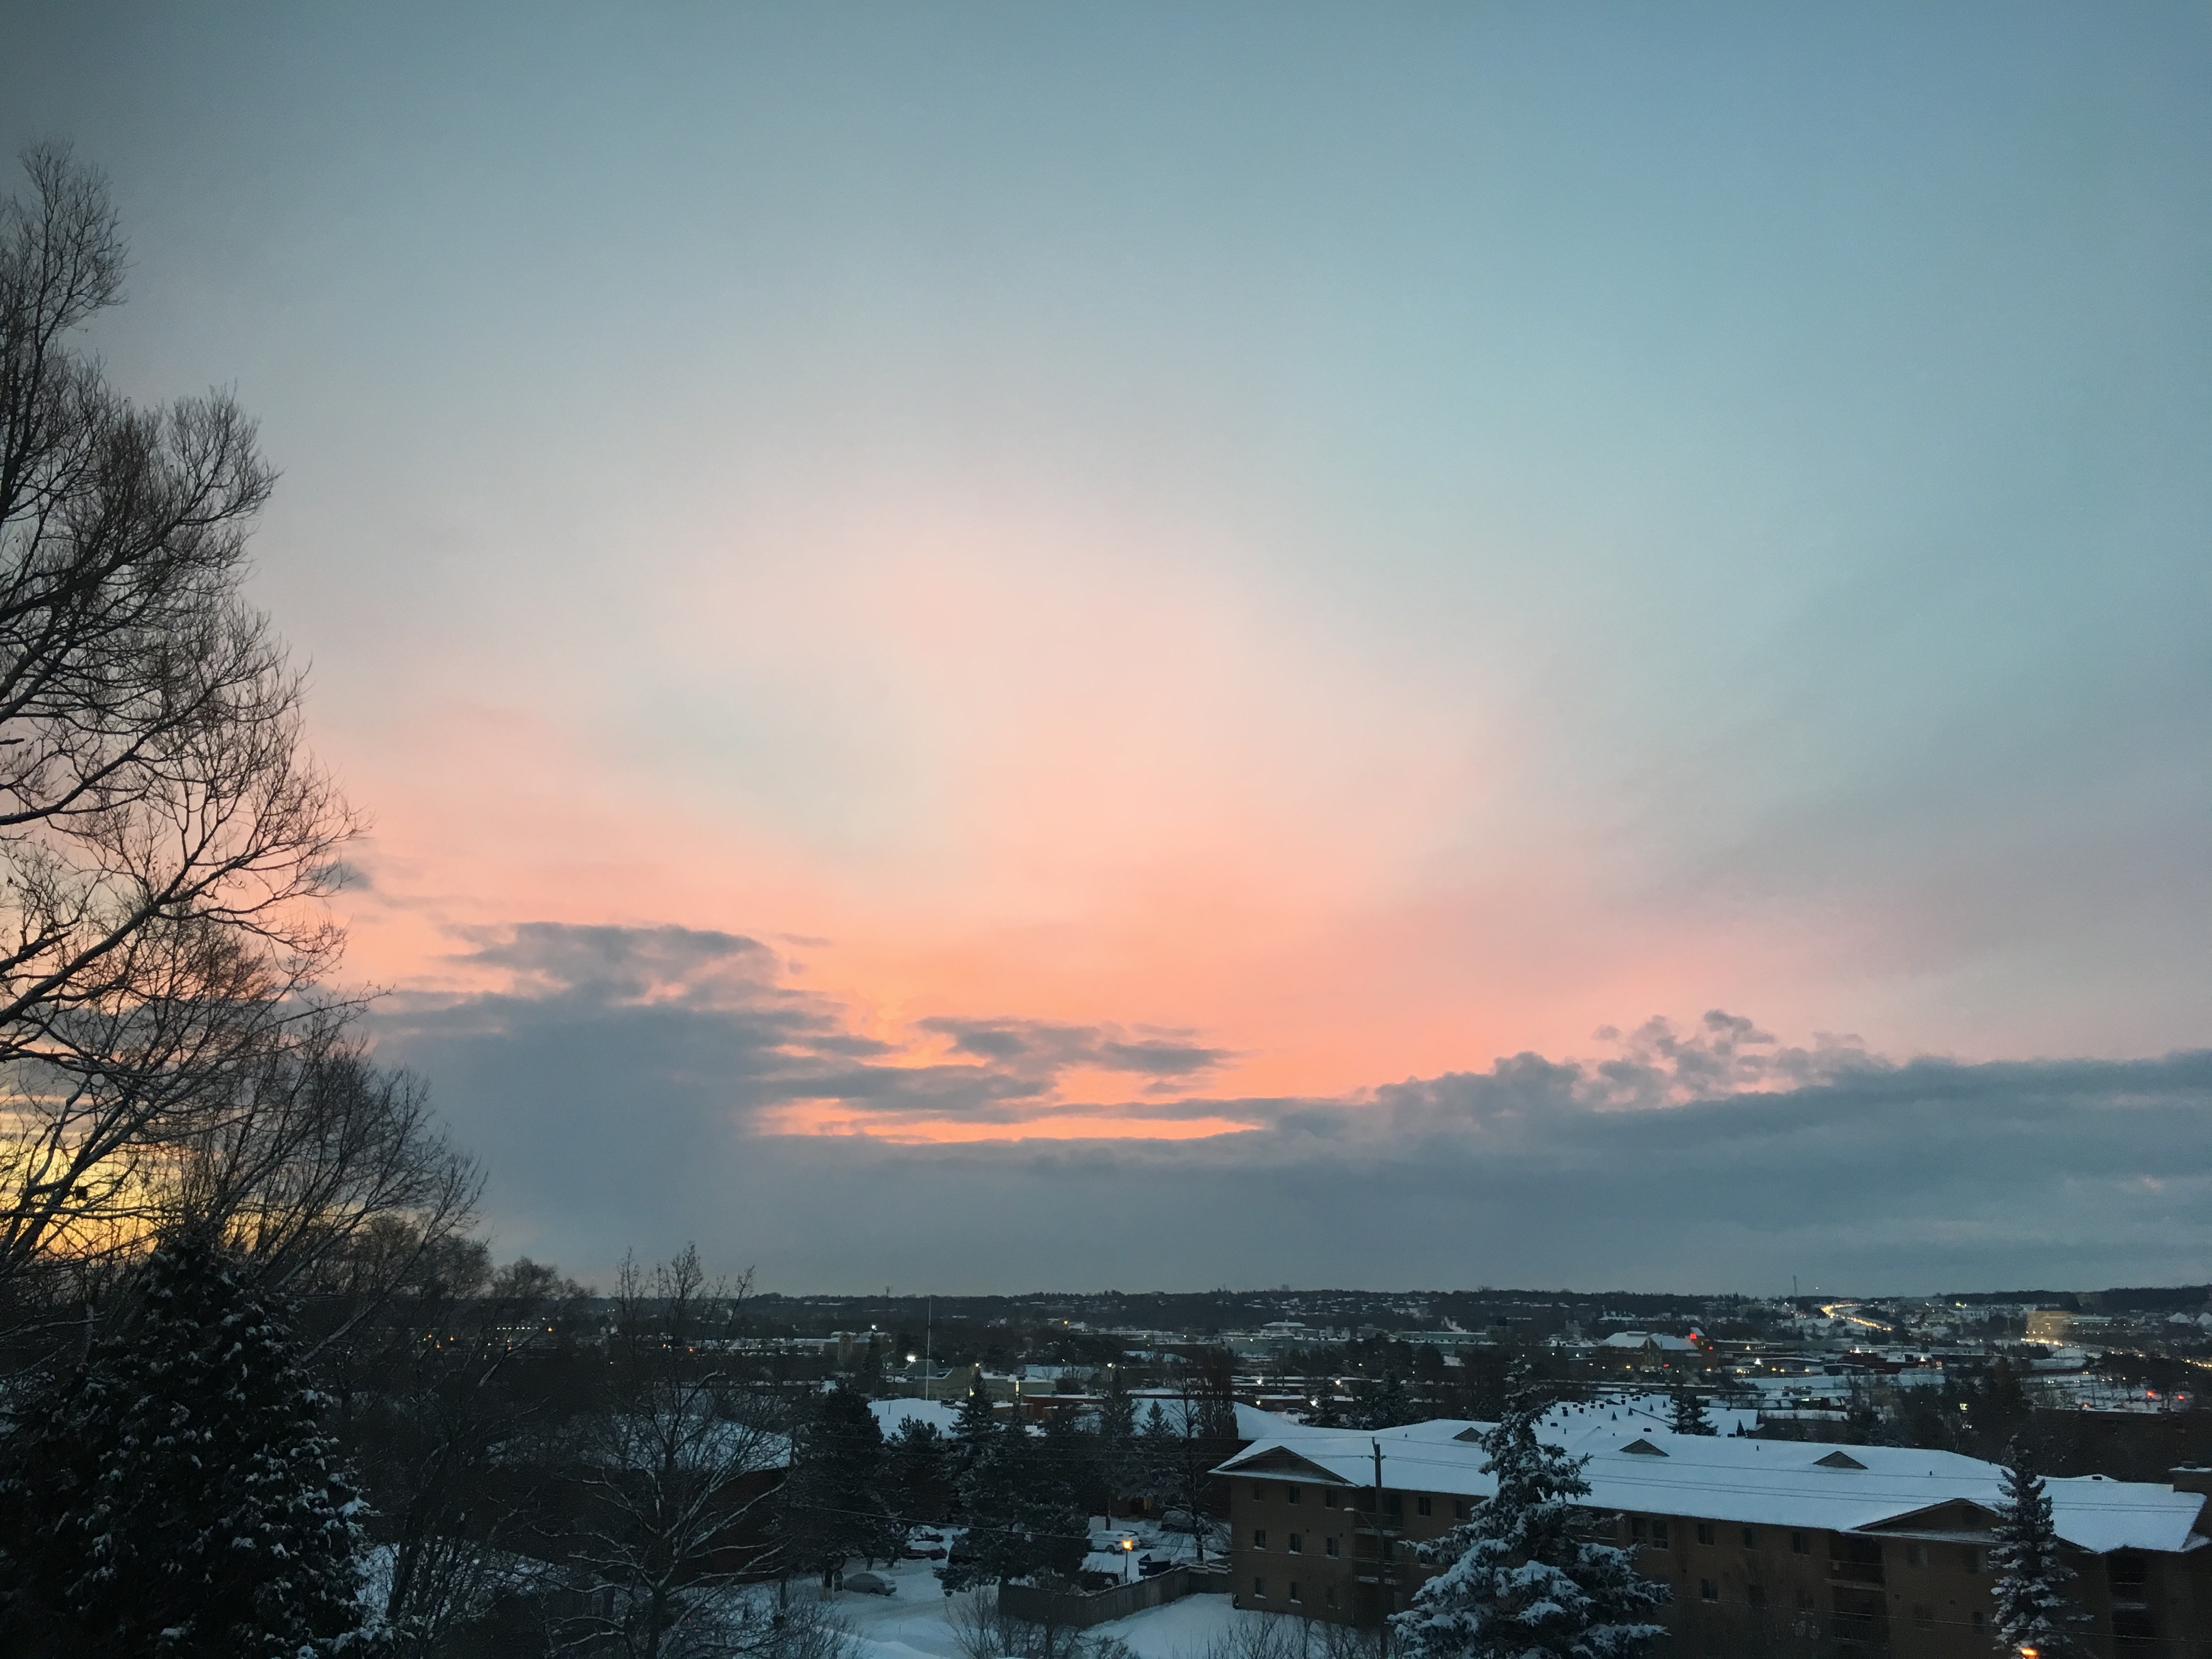
sea, horizon, mountain, snow, winter, cloud, sky, sun, sunrise, sunset, sunlight, morning, dawn, dusk, evening, reflection, weather, afterglow, atmospheric phenomenon